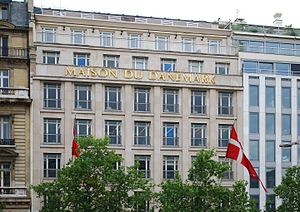
Danmarkshuset
Danmarkshuset
Danmarkshuset eller Det Danske Hus er en selvejende virksomhed med nær tilknytning til Den danske Ambasade i Paris, Frankrig. Grunden er ejet af den danske stat og husets formål er at promovere dansk kultur- og erhvervsliv. Dette gøres gennem daglig kontakt med det franske og internationale erhvervsliv, samt ved at åbne dørene til de offentlige arrangementer, udstillinger m.m. som foregår i 'Danmarkssalen'. Bygningen ligger på én af de dyreste adresser i verden: Champs-Elysées i Paris.